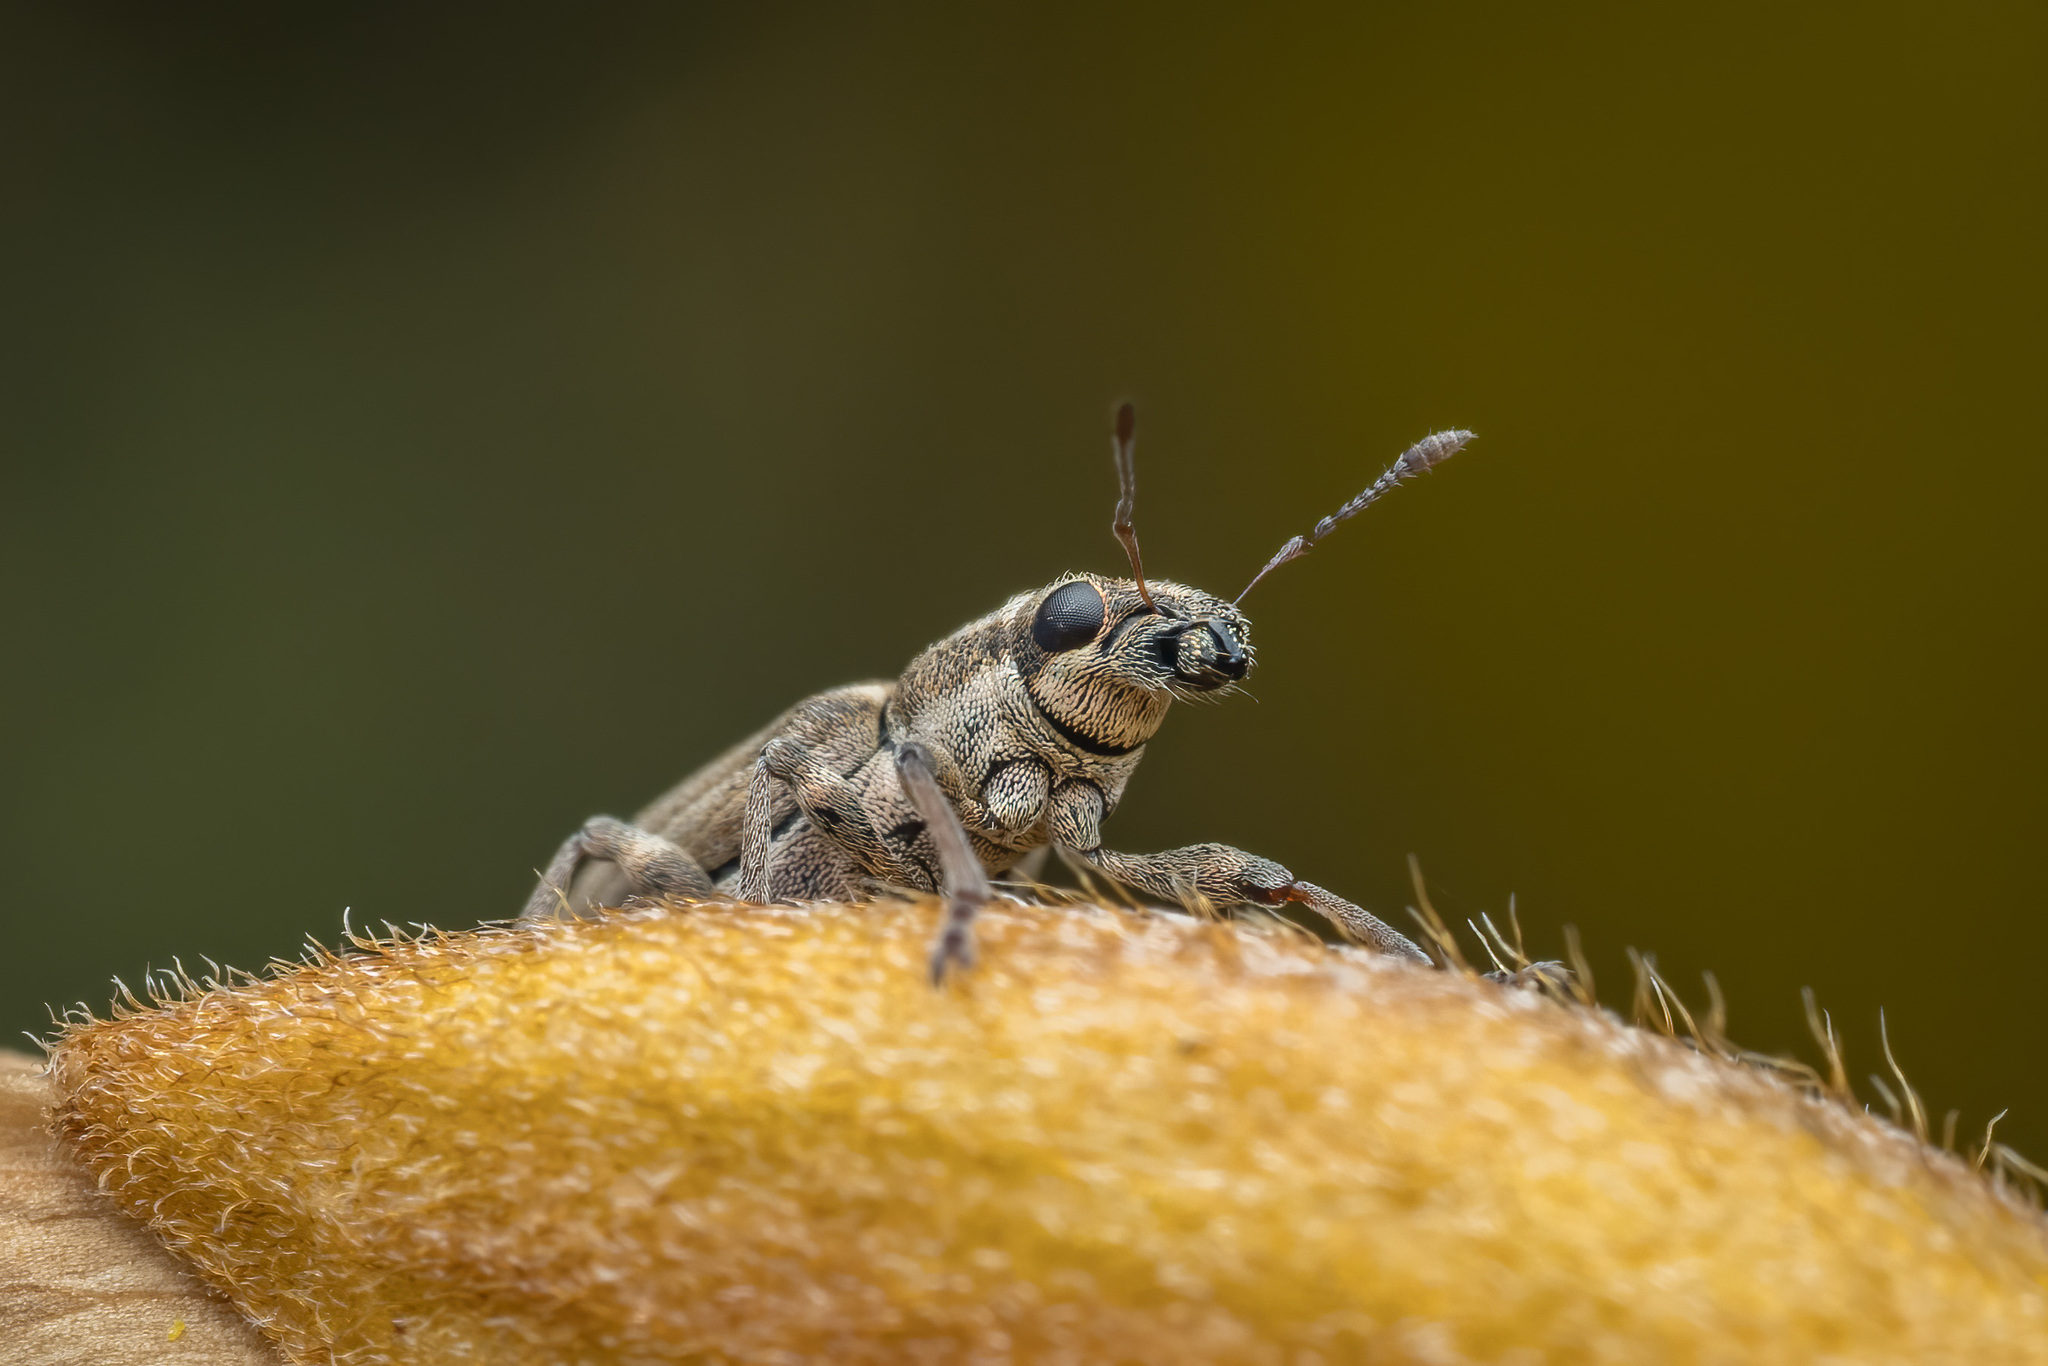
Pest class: pea_leaf_weevil